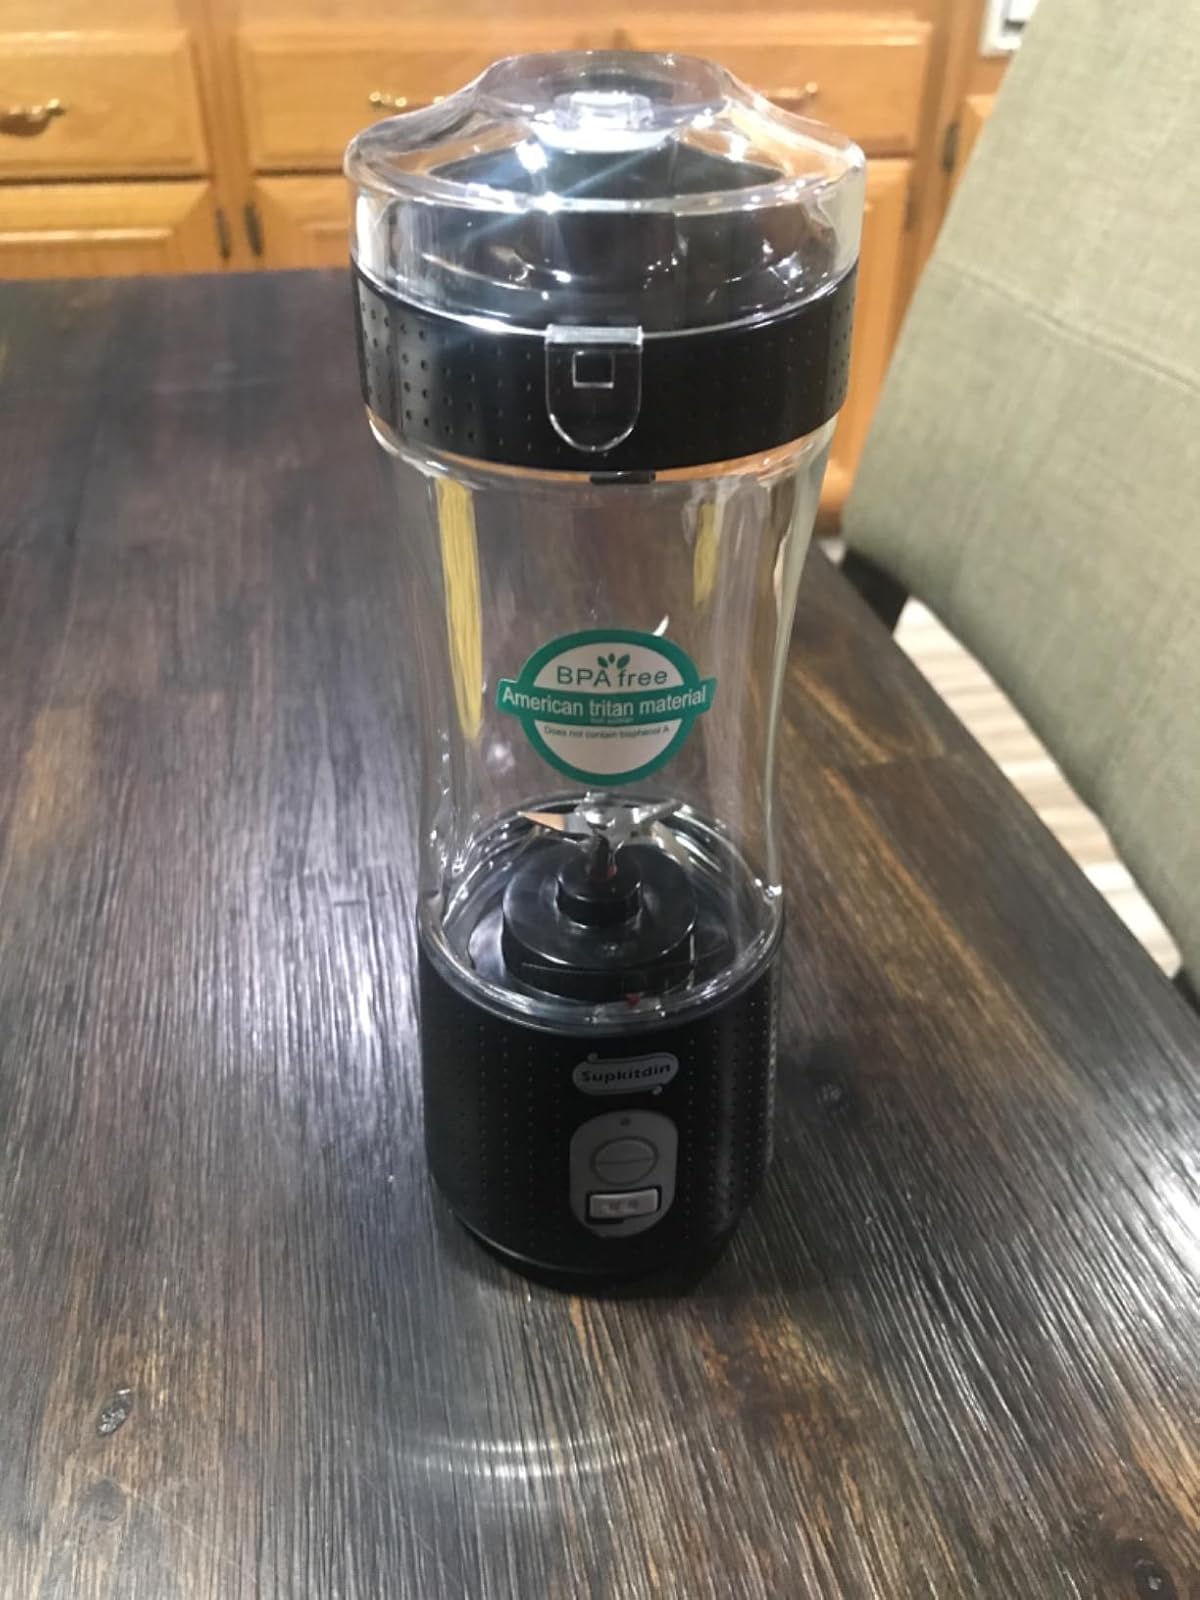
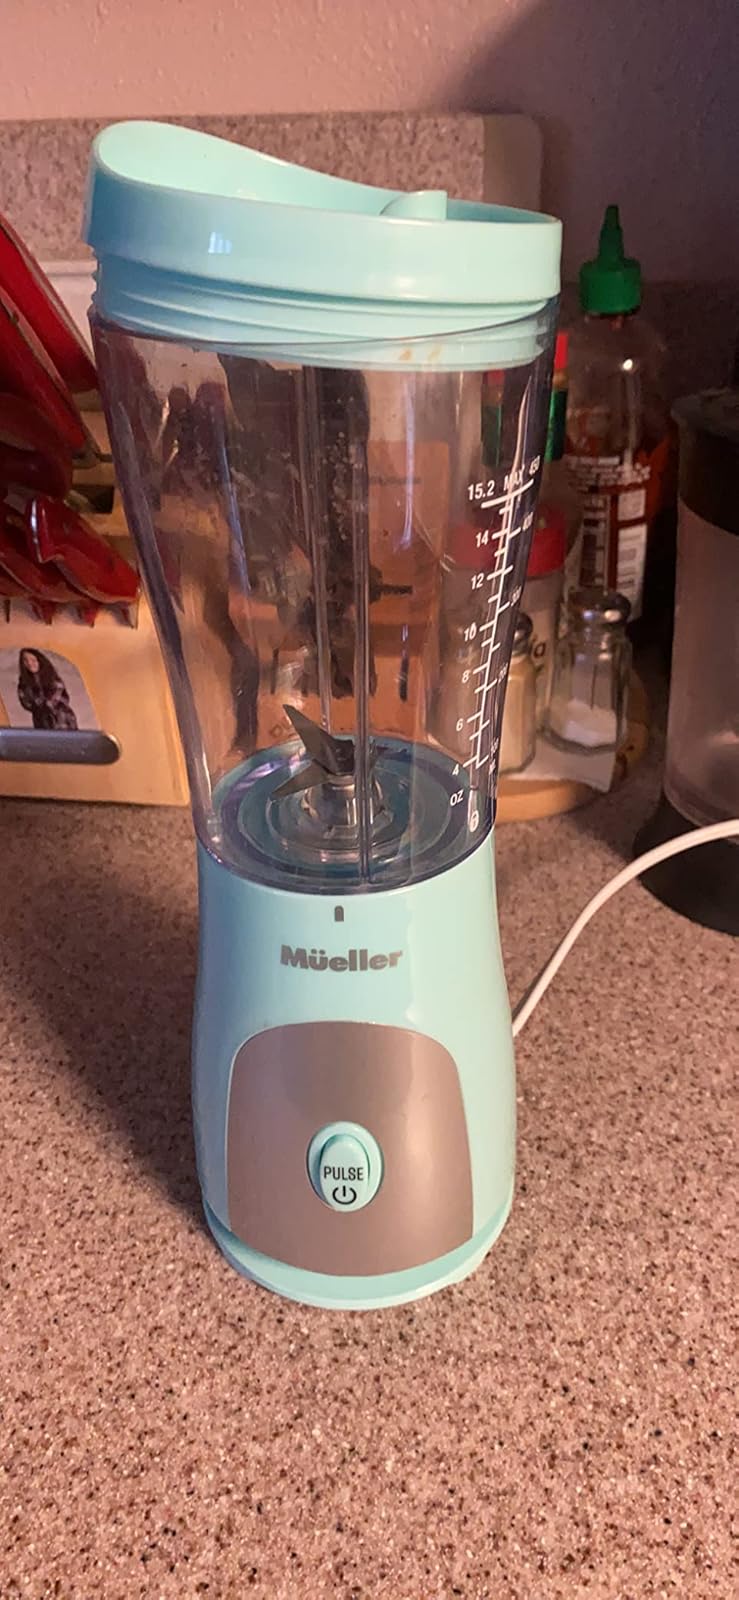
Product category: items_blender
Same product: no